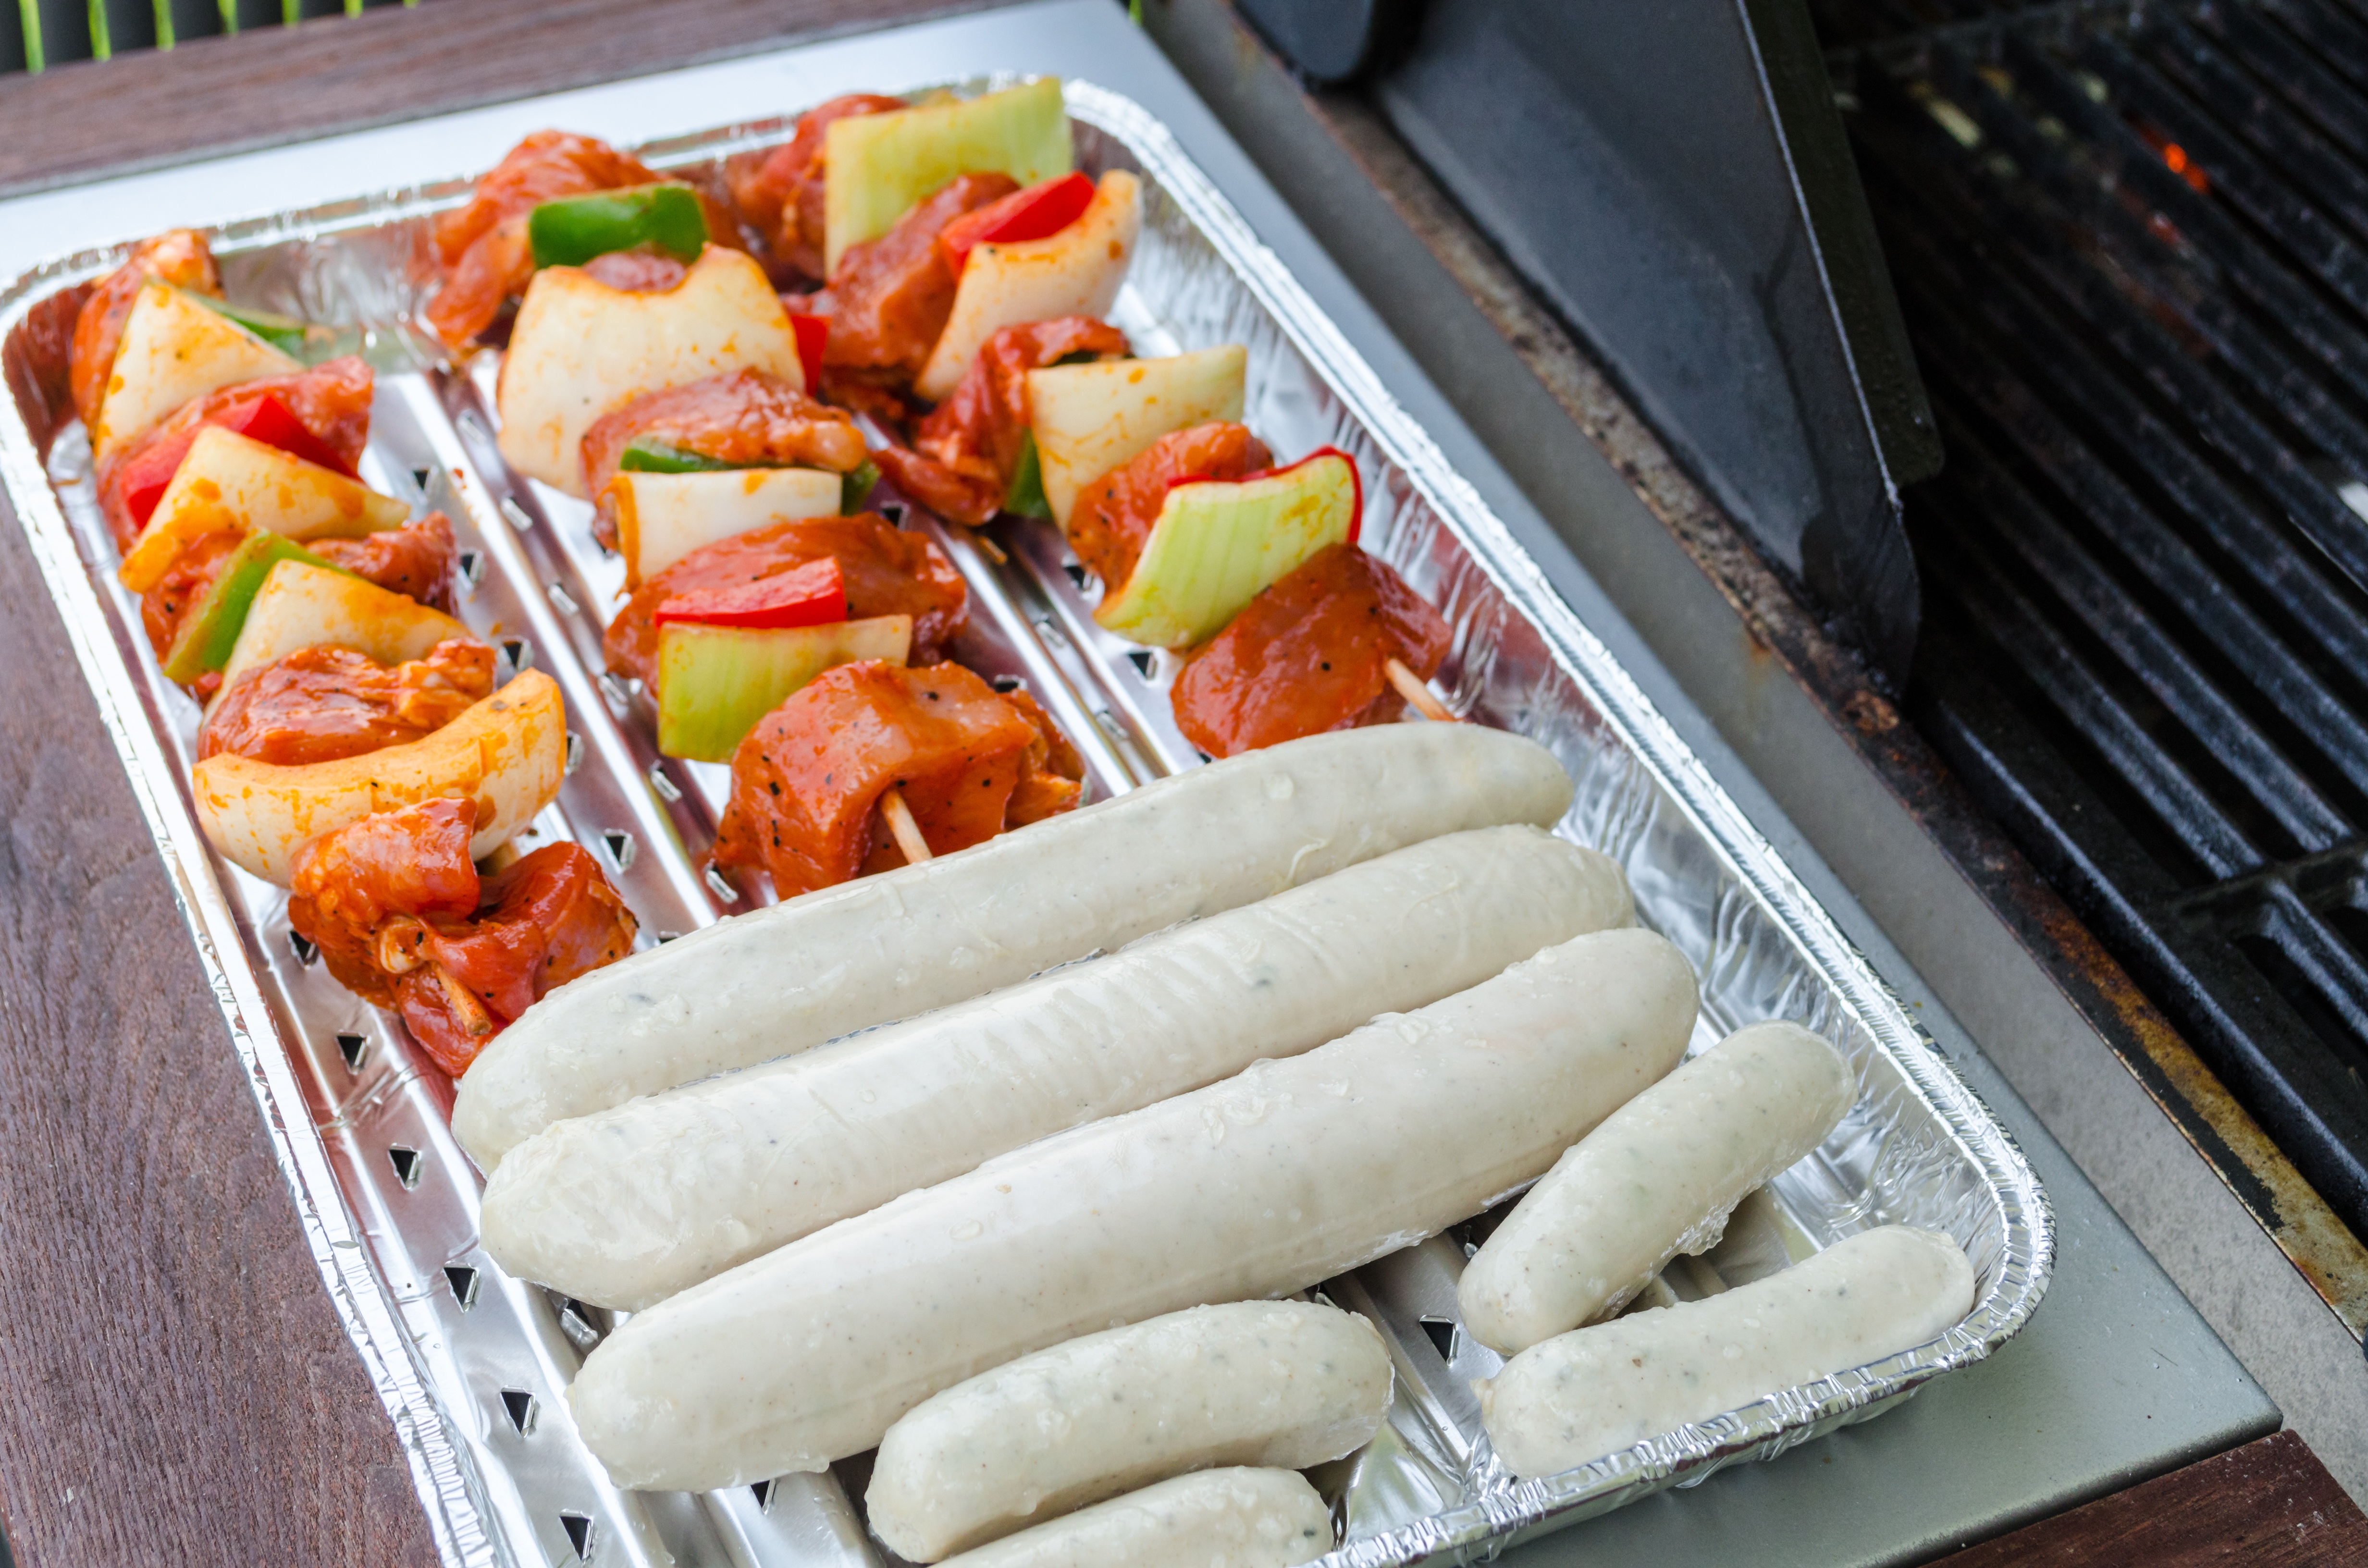
celebration, dish, meal, food, fish, eat, meat, barbecue, cuisine, delicious, steak, grill, sausage, asian food, hearty, party, bratwurst, steaks, grill sausage, sizzle